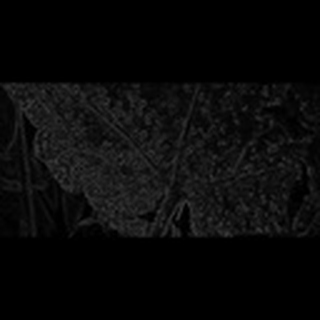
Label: cotton_aphids